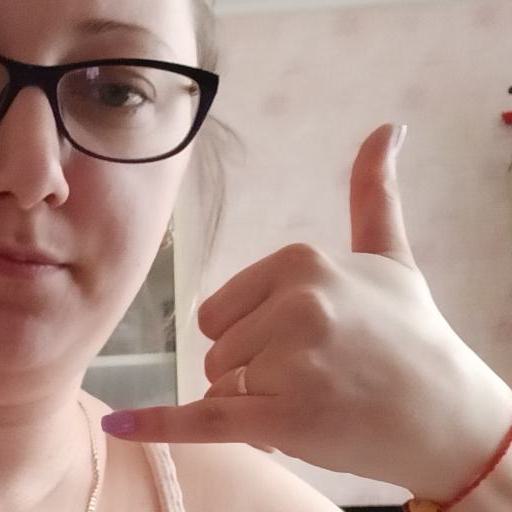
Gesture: call